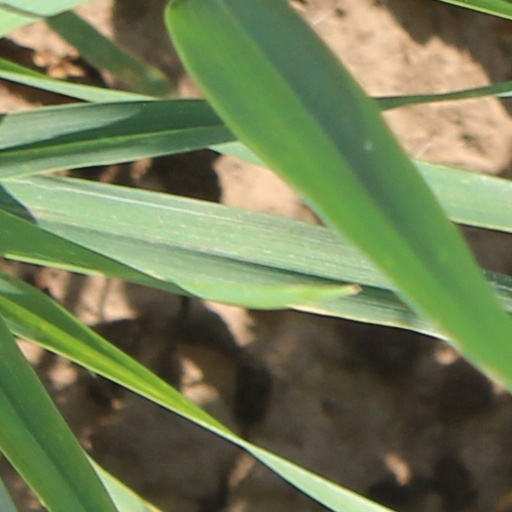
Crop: wheat